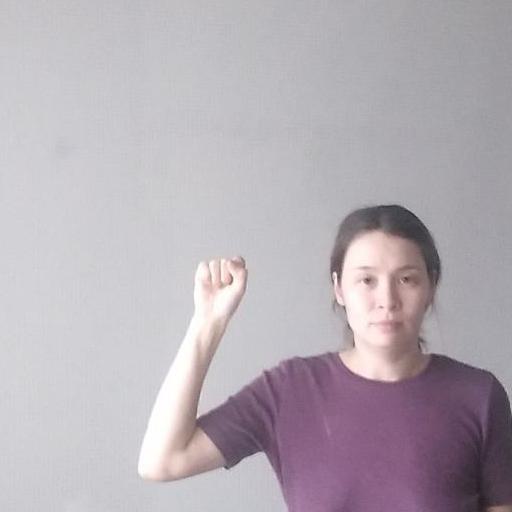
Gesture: fist